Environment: real
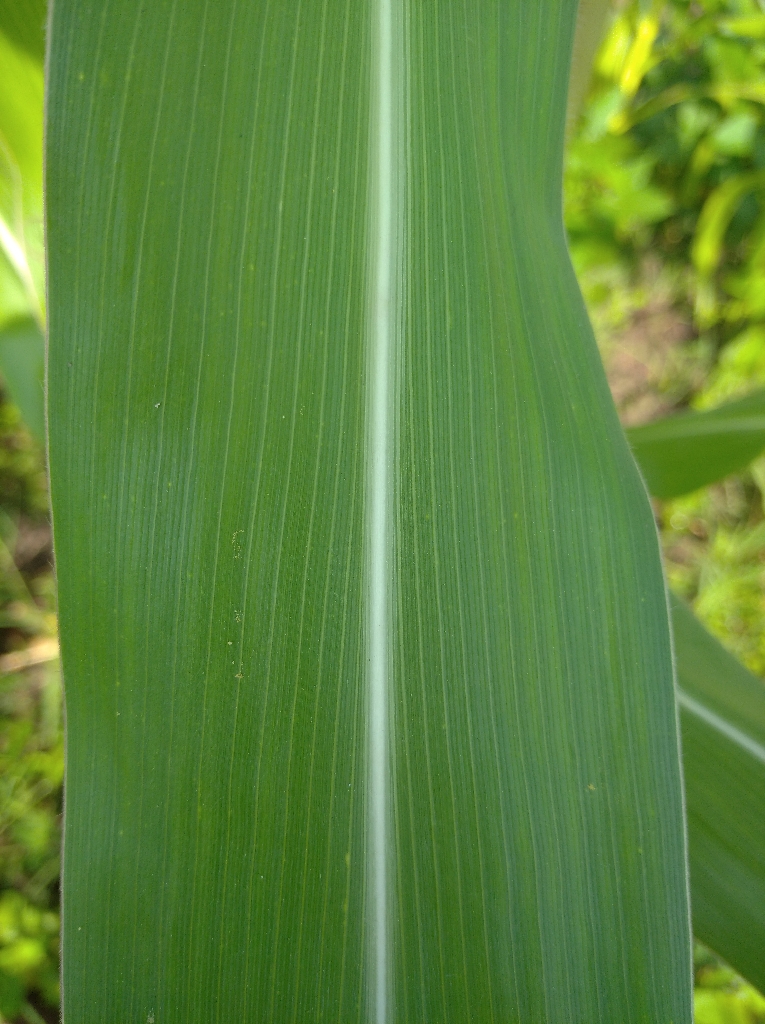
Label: healthy